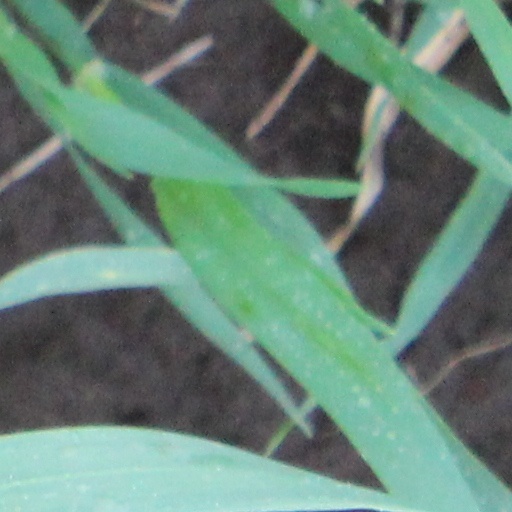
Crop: wheat